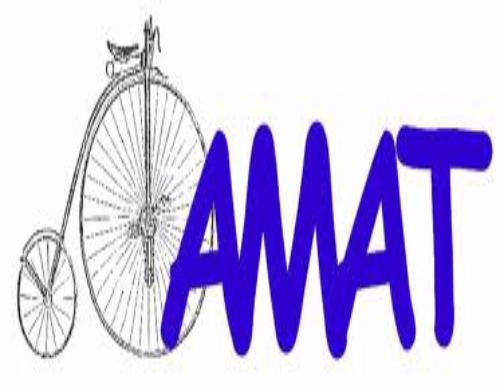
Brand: AMAT
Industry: Others